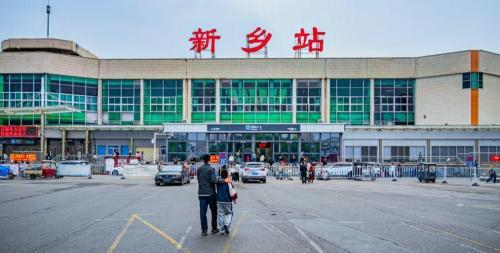
地标名称：新乡站
所在城市：新乡市·卫滨区